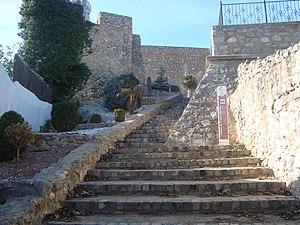
Orpesa, en valencien, ou Oropesa del Mar, en castillan, est une commune d'Espagne de la province de Castellón dans la Communauté valencienne. Elle est située dans la comarque de Plana Alta et dans la zone à prédominance linguistique valencienne.